Book rebinding

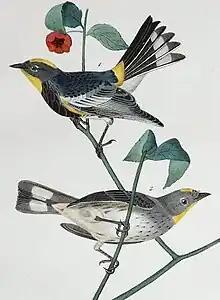
One of the plates painted by Audubon — "Dendroica auduboni"

Book rebinding is the renewal or replacement of the cover of a book. Typically, this requires restitching or renewal of the glue which holds the pages in place.